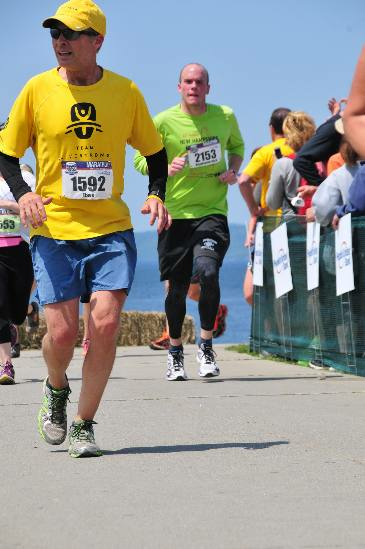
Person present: Yes